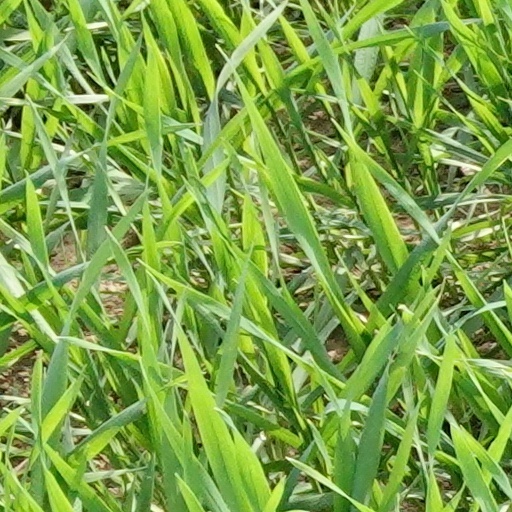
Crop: wheat